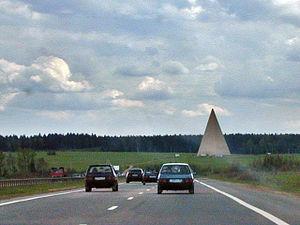
La route Magistrale M9 est une importante voie de communication routière de Russie, qui relie Moscou à Riga la capitale de la Lettonie, au bord du golfe de Riga, où se jette la Daugava.